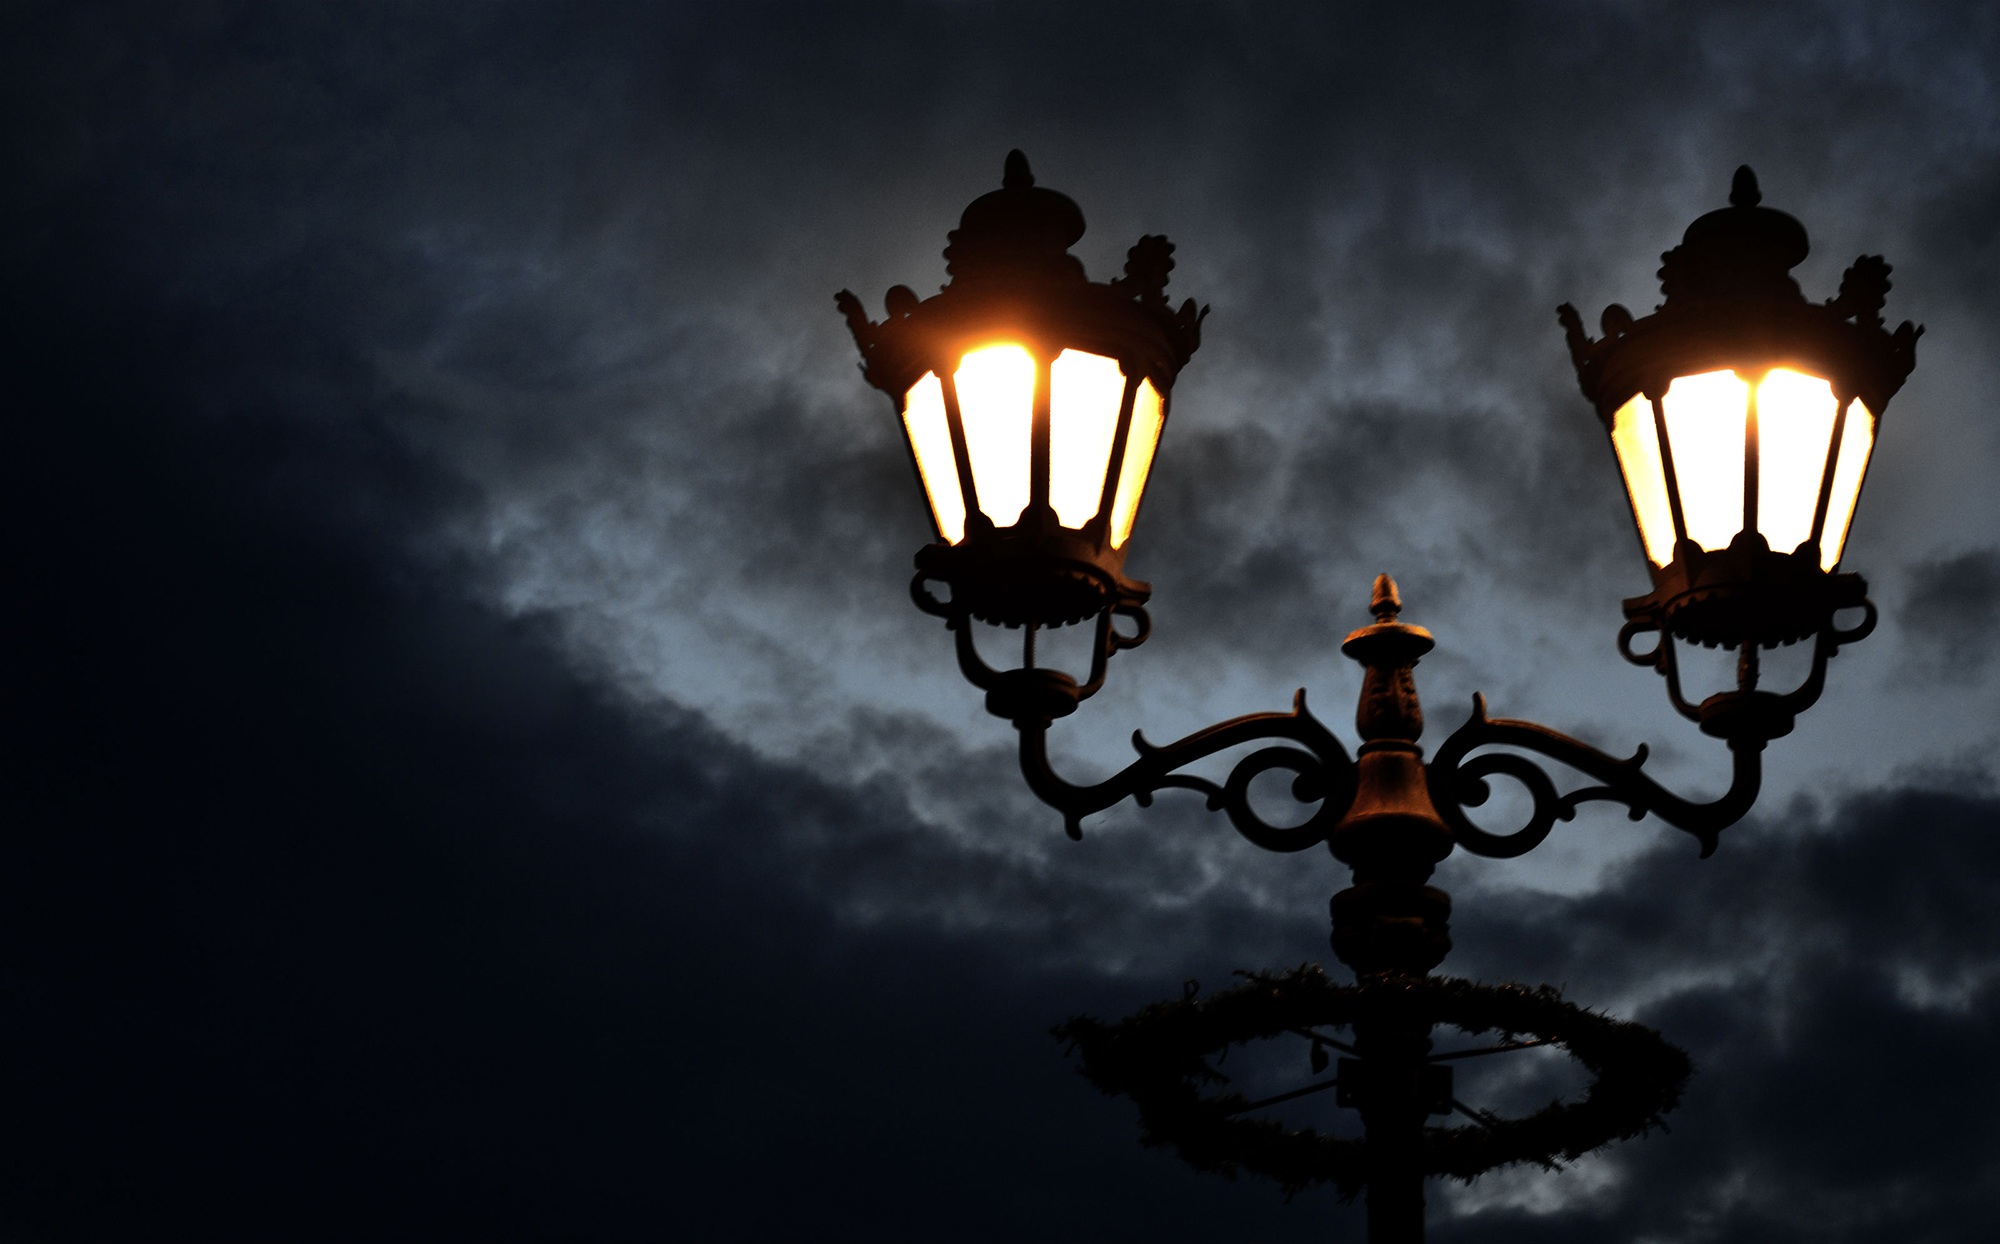
light, street, night, city, mystery, reflection, flame, darkness, street light, lamp, lighting, streetlight, symmetry, light fixture, computer wallpaper